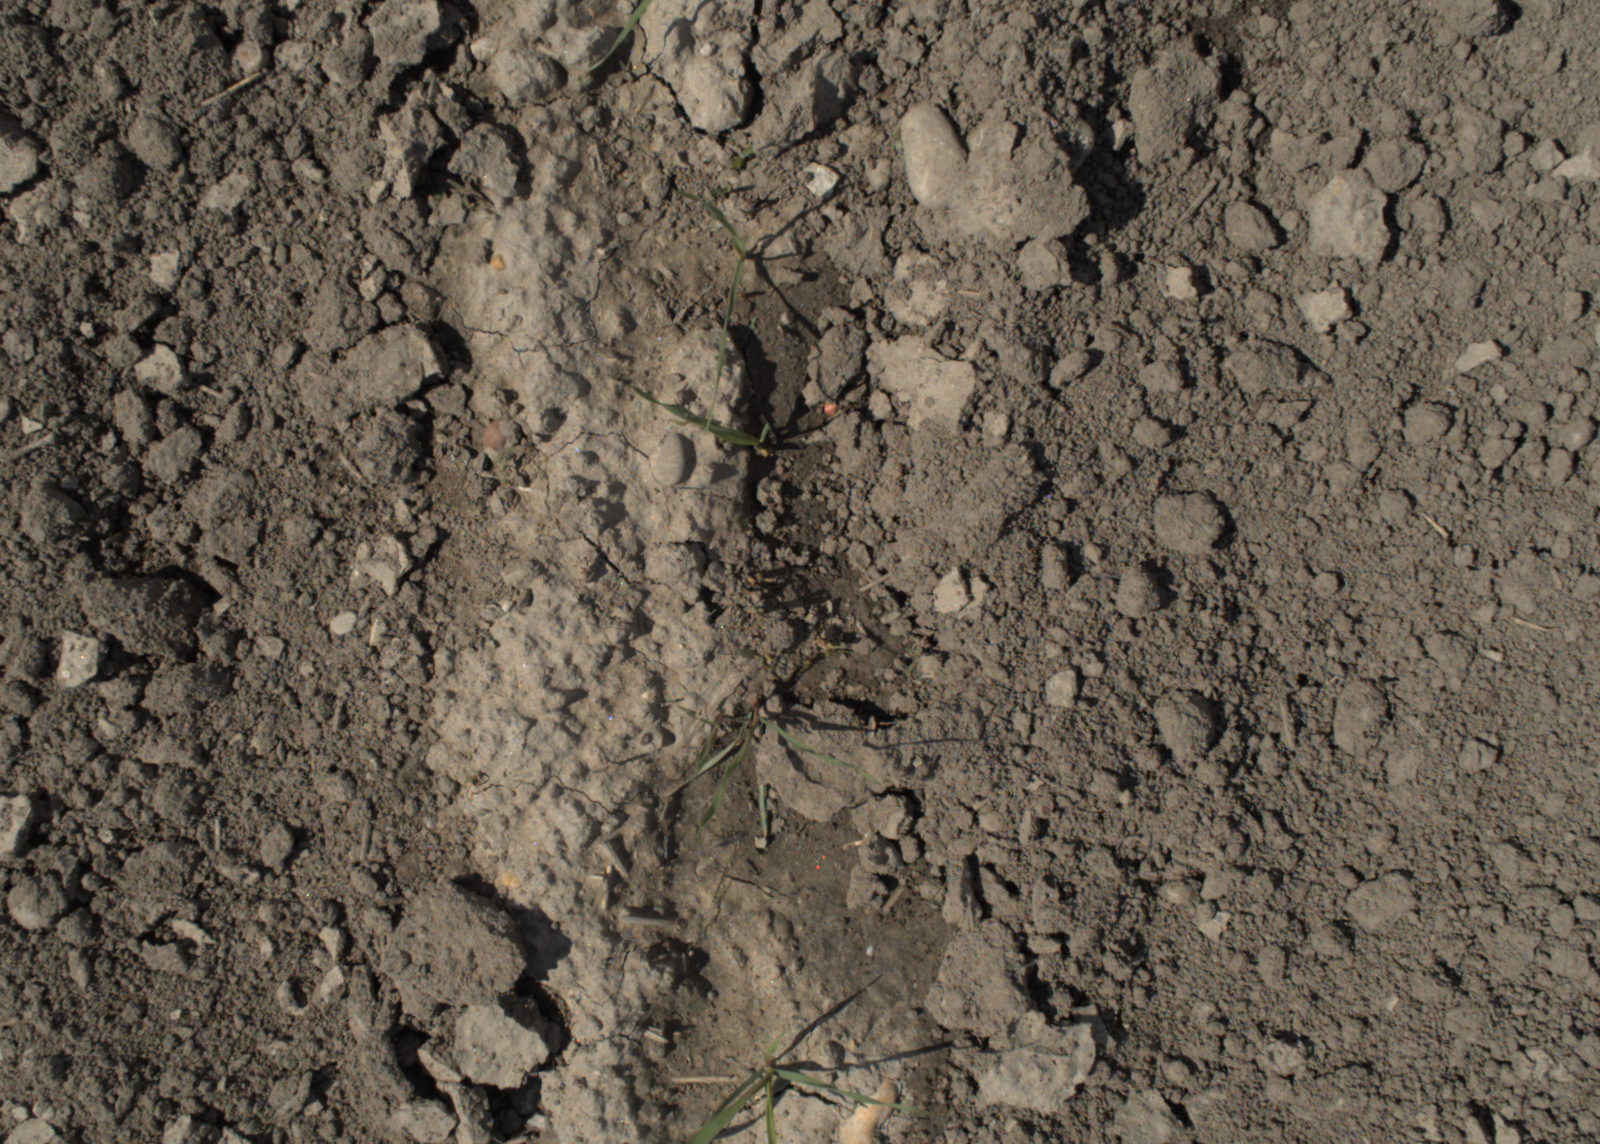
Capture date: 28.05.2021 10:28:22
Weather: mixed
Wind: medium
Seeding date: 27.04.2021
Plant canopy height (mm): 1018